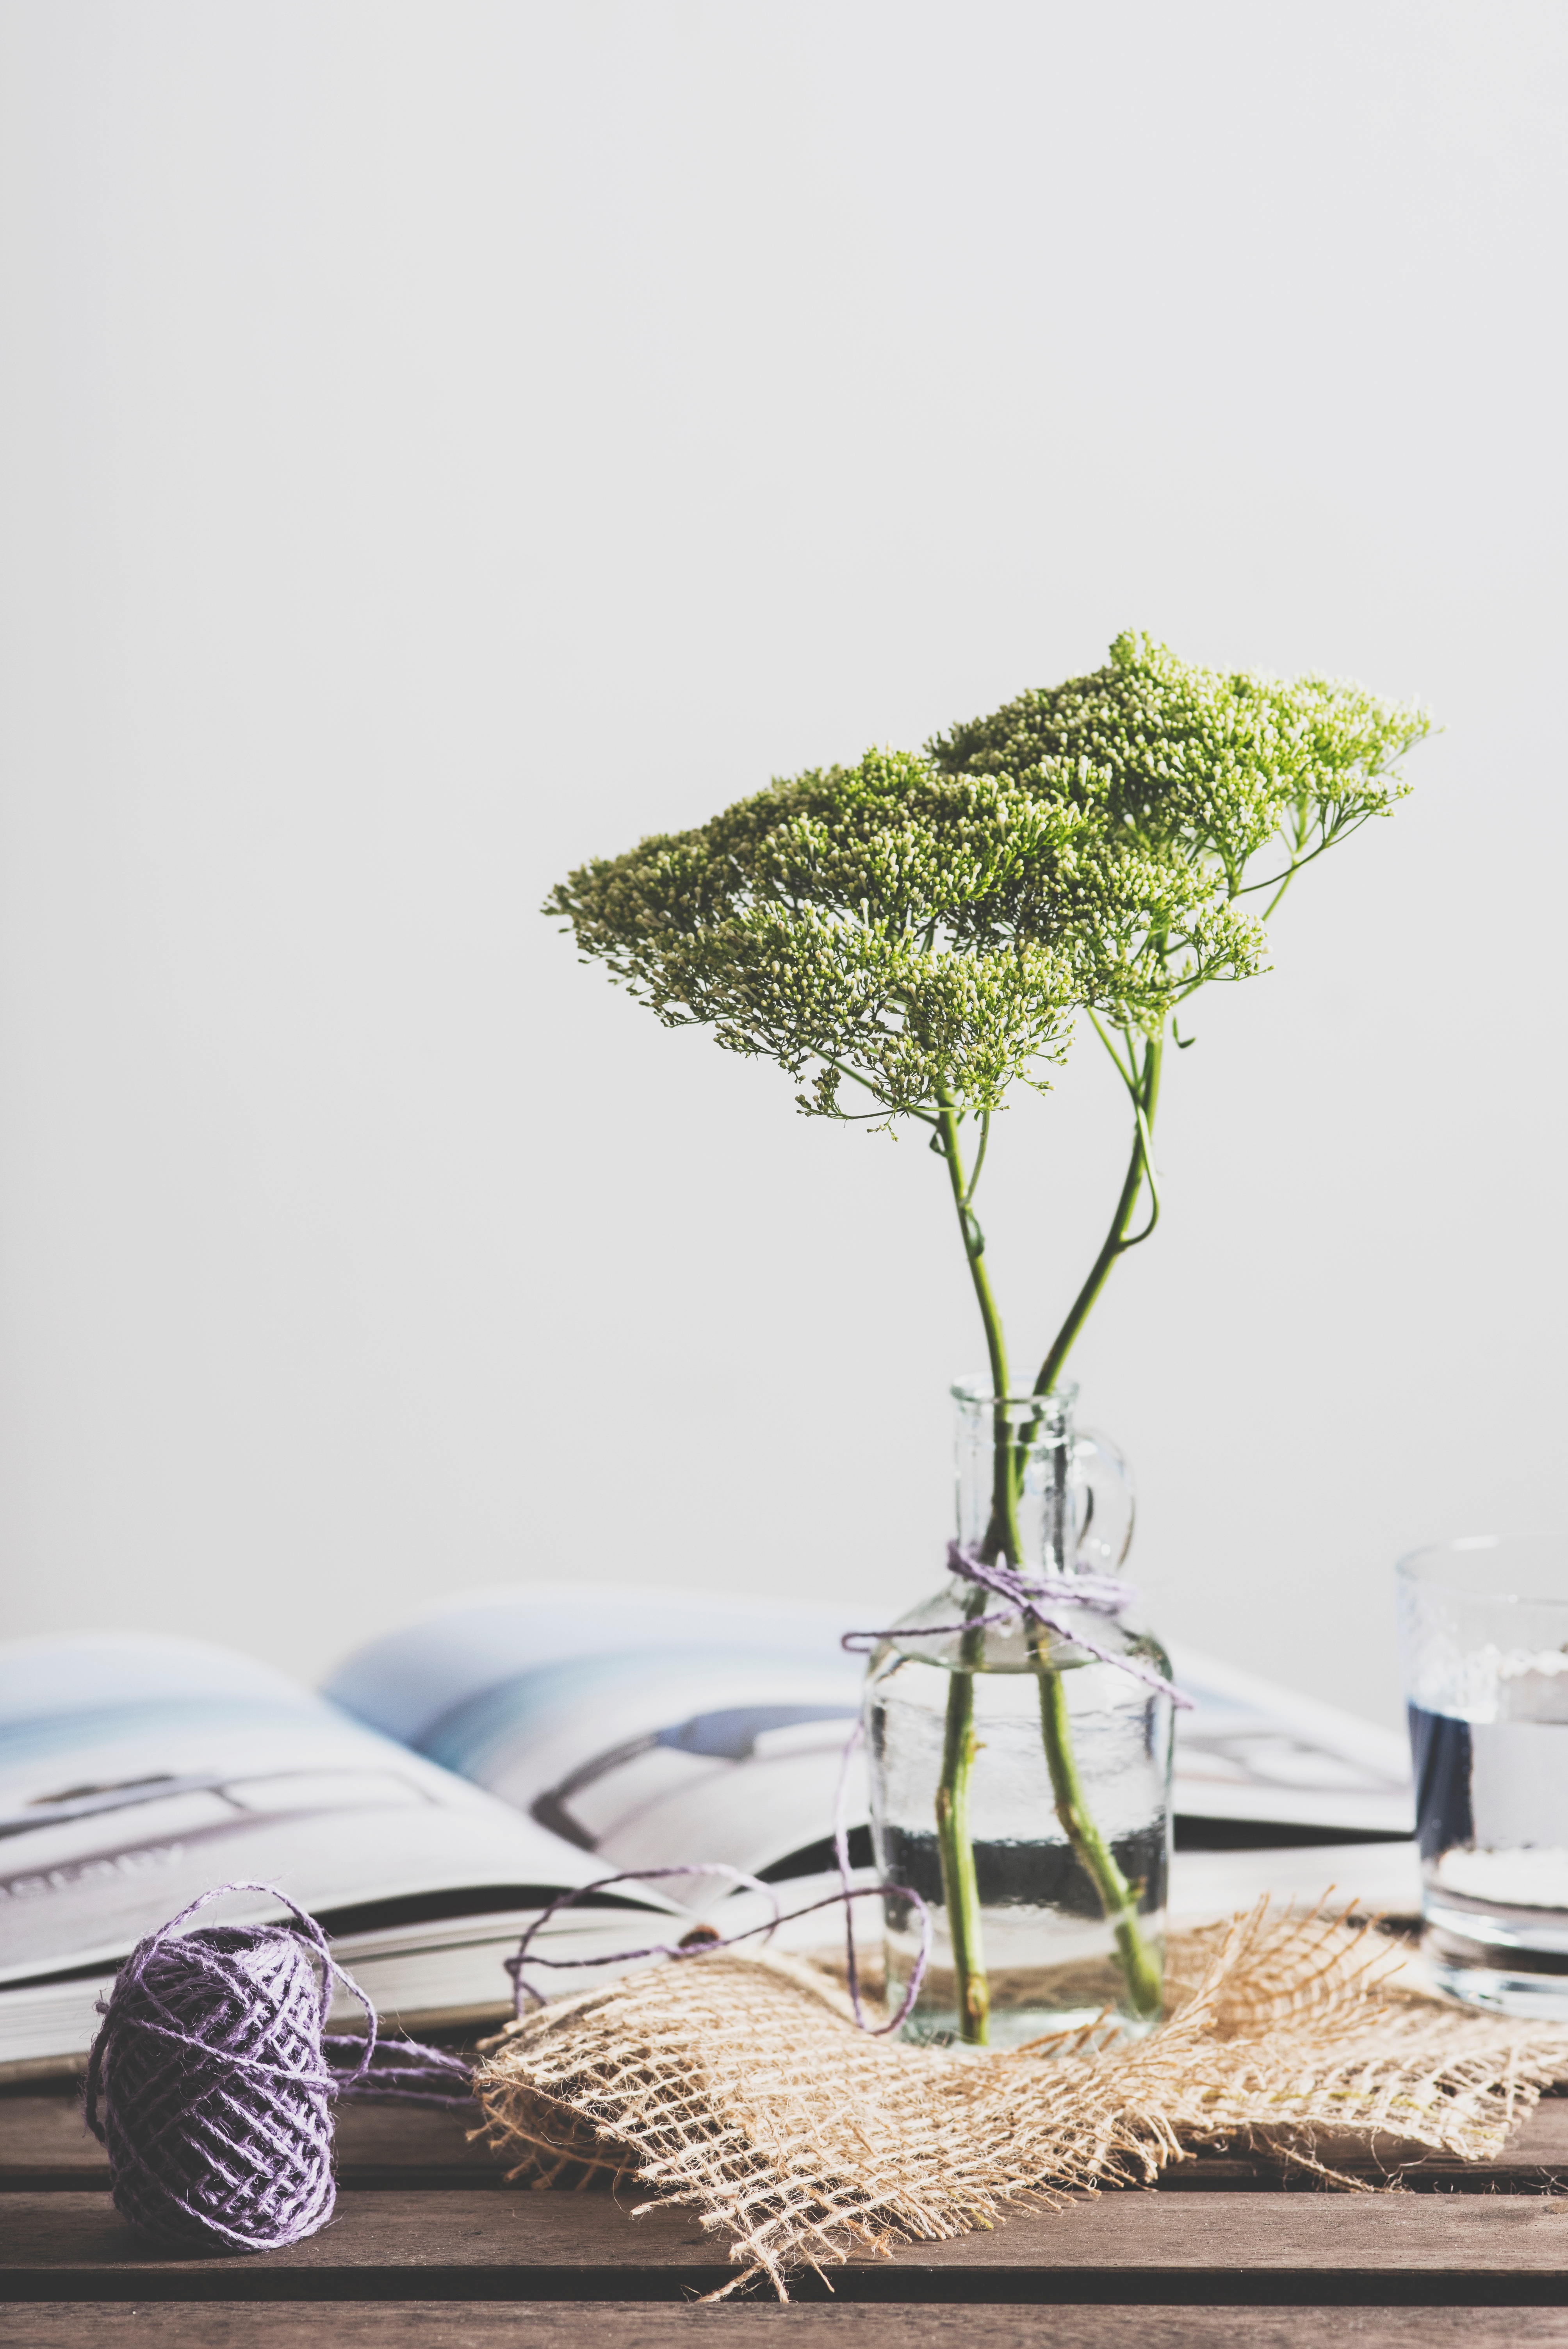
tree, branch, book, plant, leaf, flower, interior, green, wildflower, thread, design